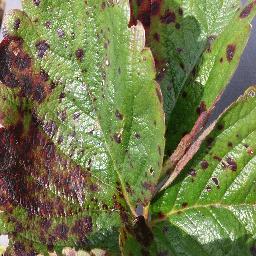
Label: Strawberry___Leaf_scorch